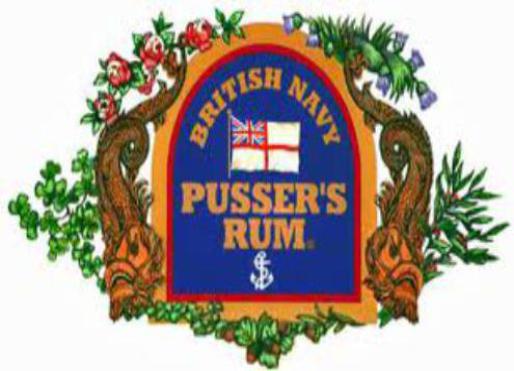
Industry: Food